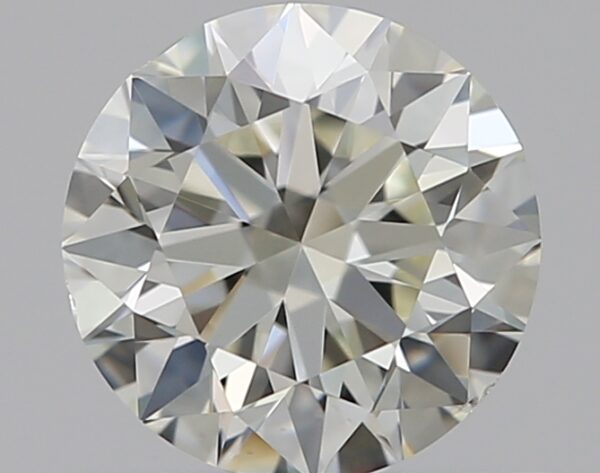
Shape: round
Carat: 0.5
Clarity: VS2
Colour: K
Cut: EX
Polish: EX
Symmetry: EX
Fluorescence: F
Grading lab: GIA
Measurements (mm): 5.02 x 5.05 x 3.15